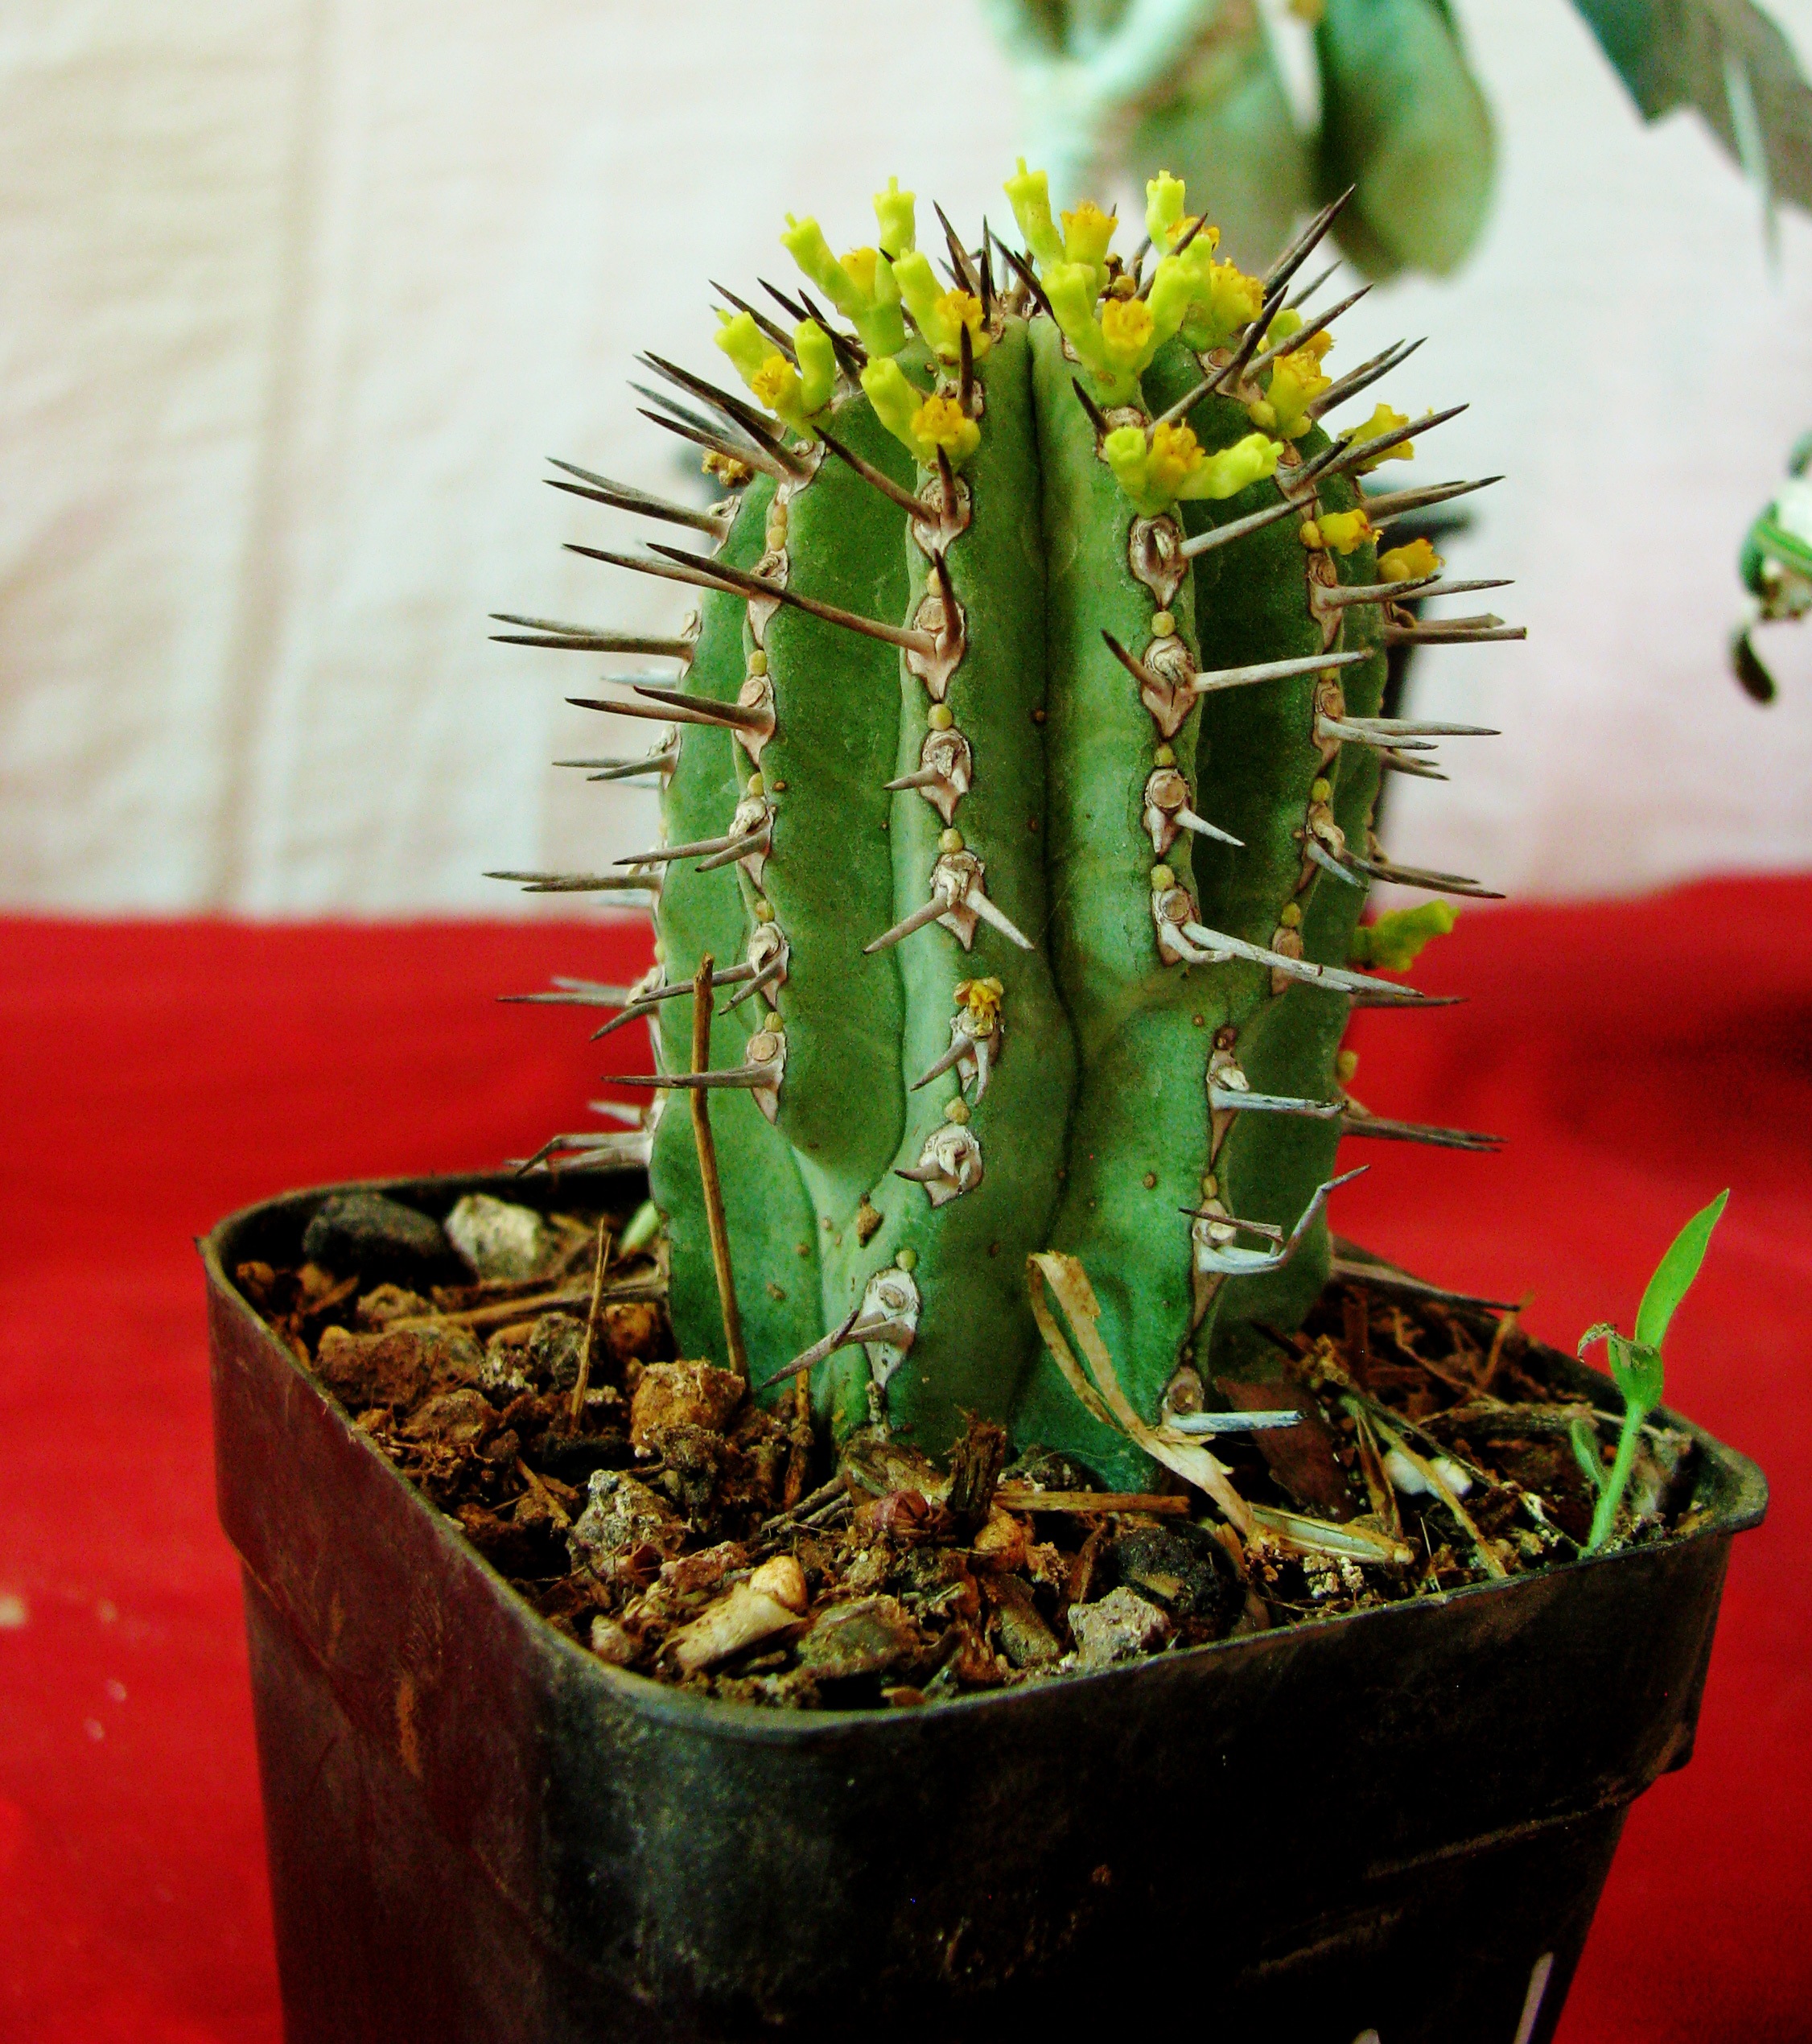
cactus, plant, flower, small, botany, cacti, flora, potted plant, houseplant, thorns, flowering plant, plant stem, land plant, hedgehog cactus